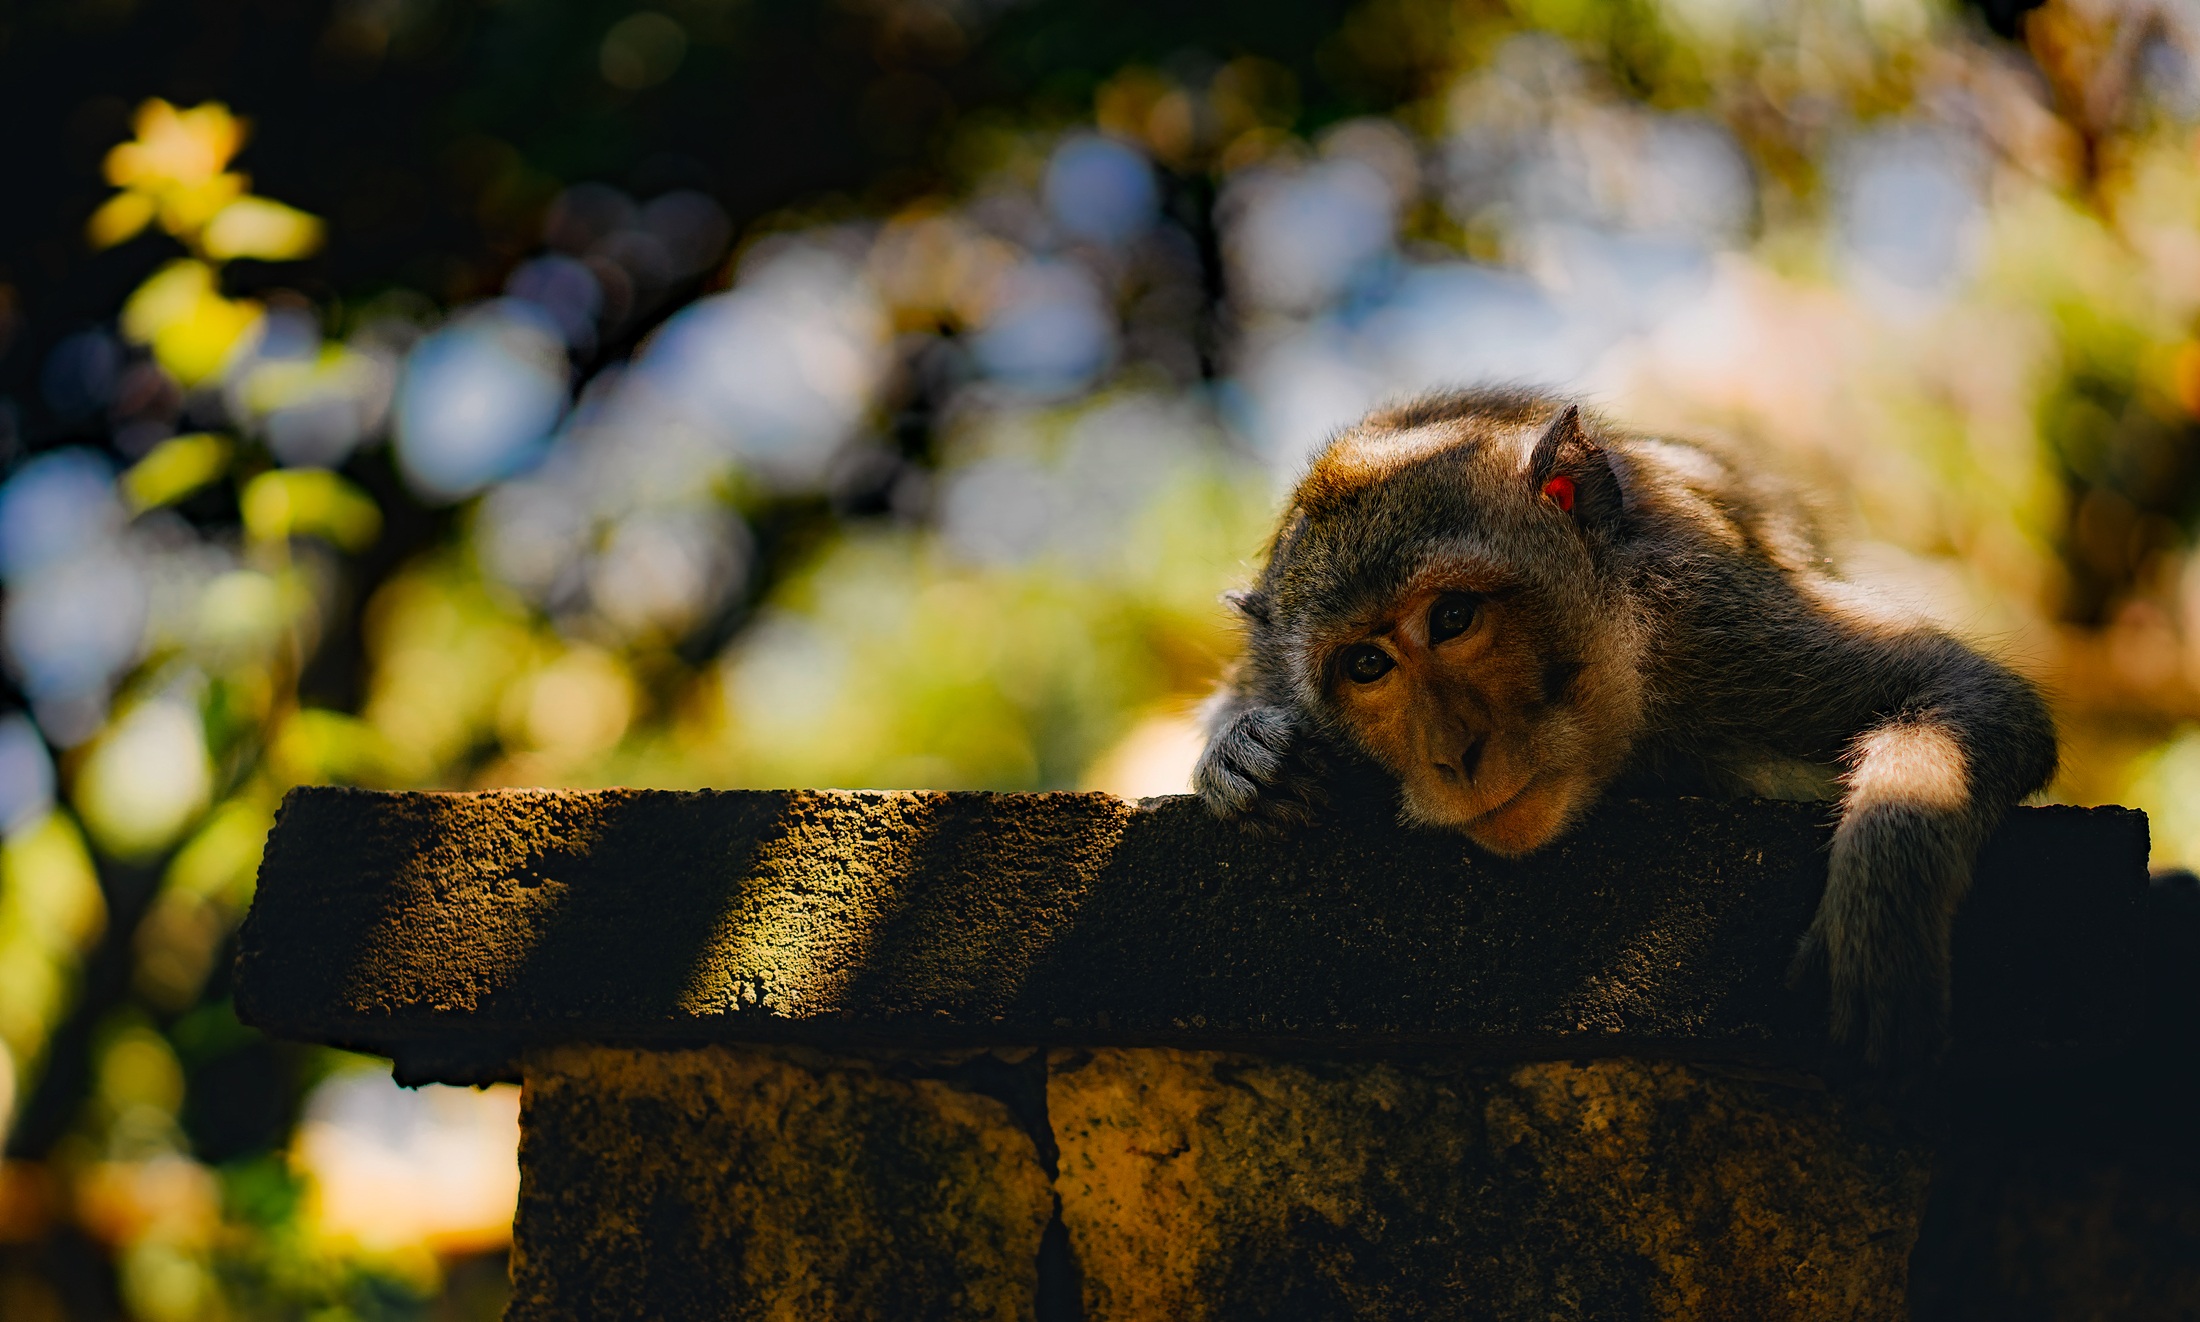
nature, animal, cute, wildlife, autumn, mammal, thoughtful, monkey, fauna, primate, outdoors, outside, hdr, vertebrate, resting, adorable